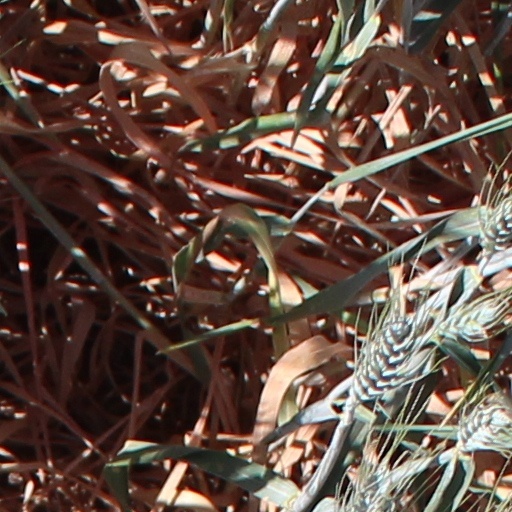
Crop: wheat